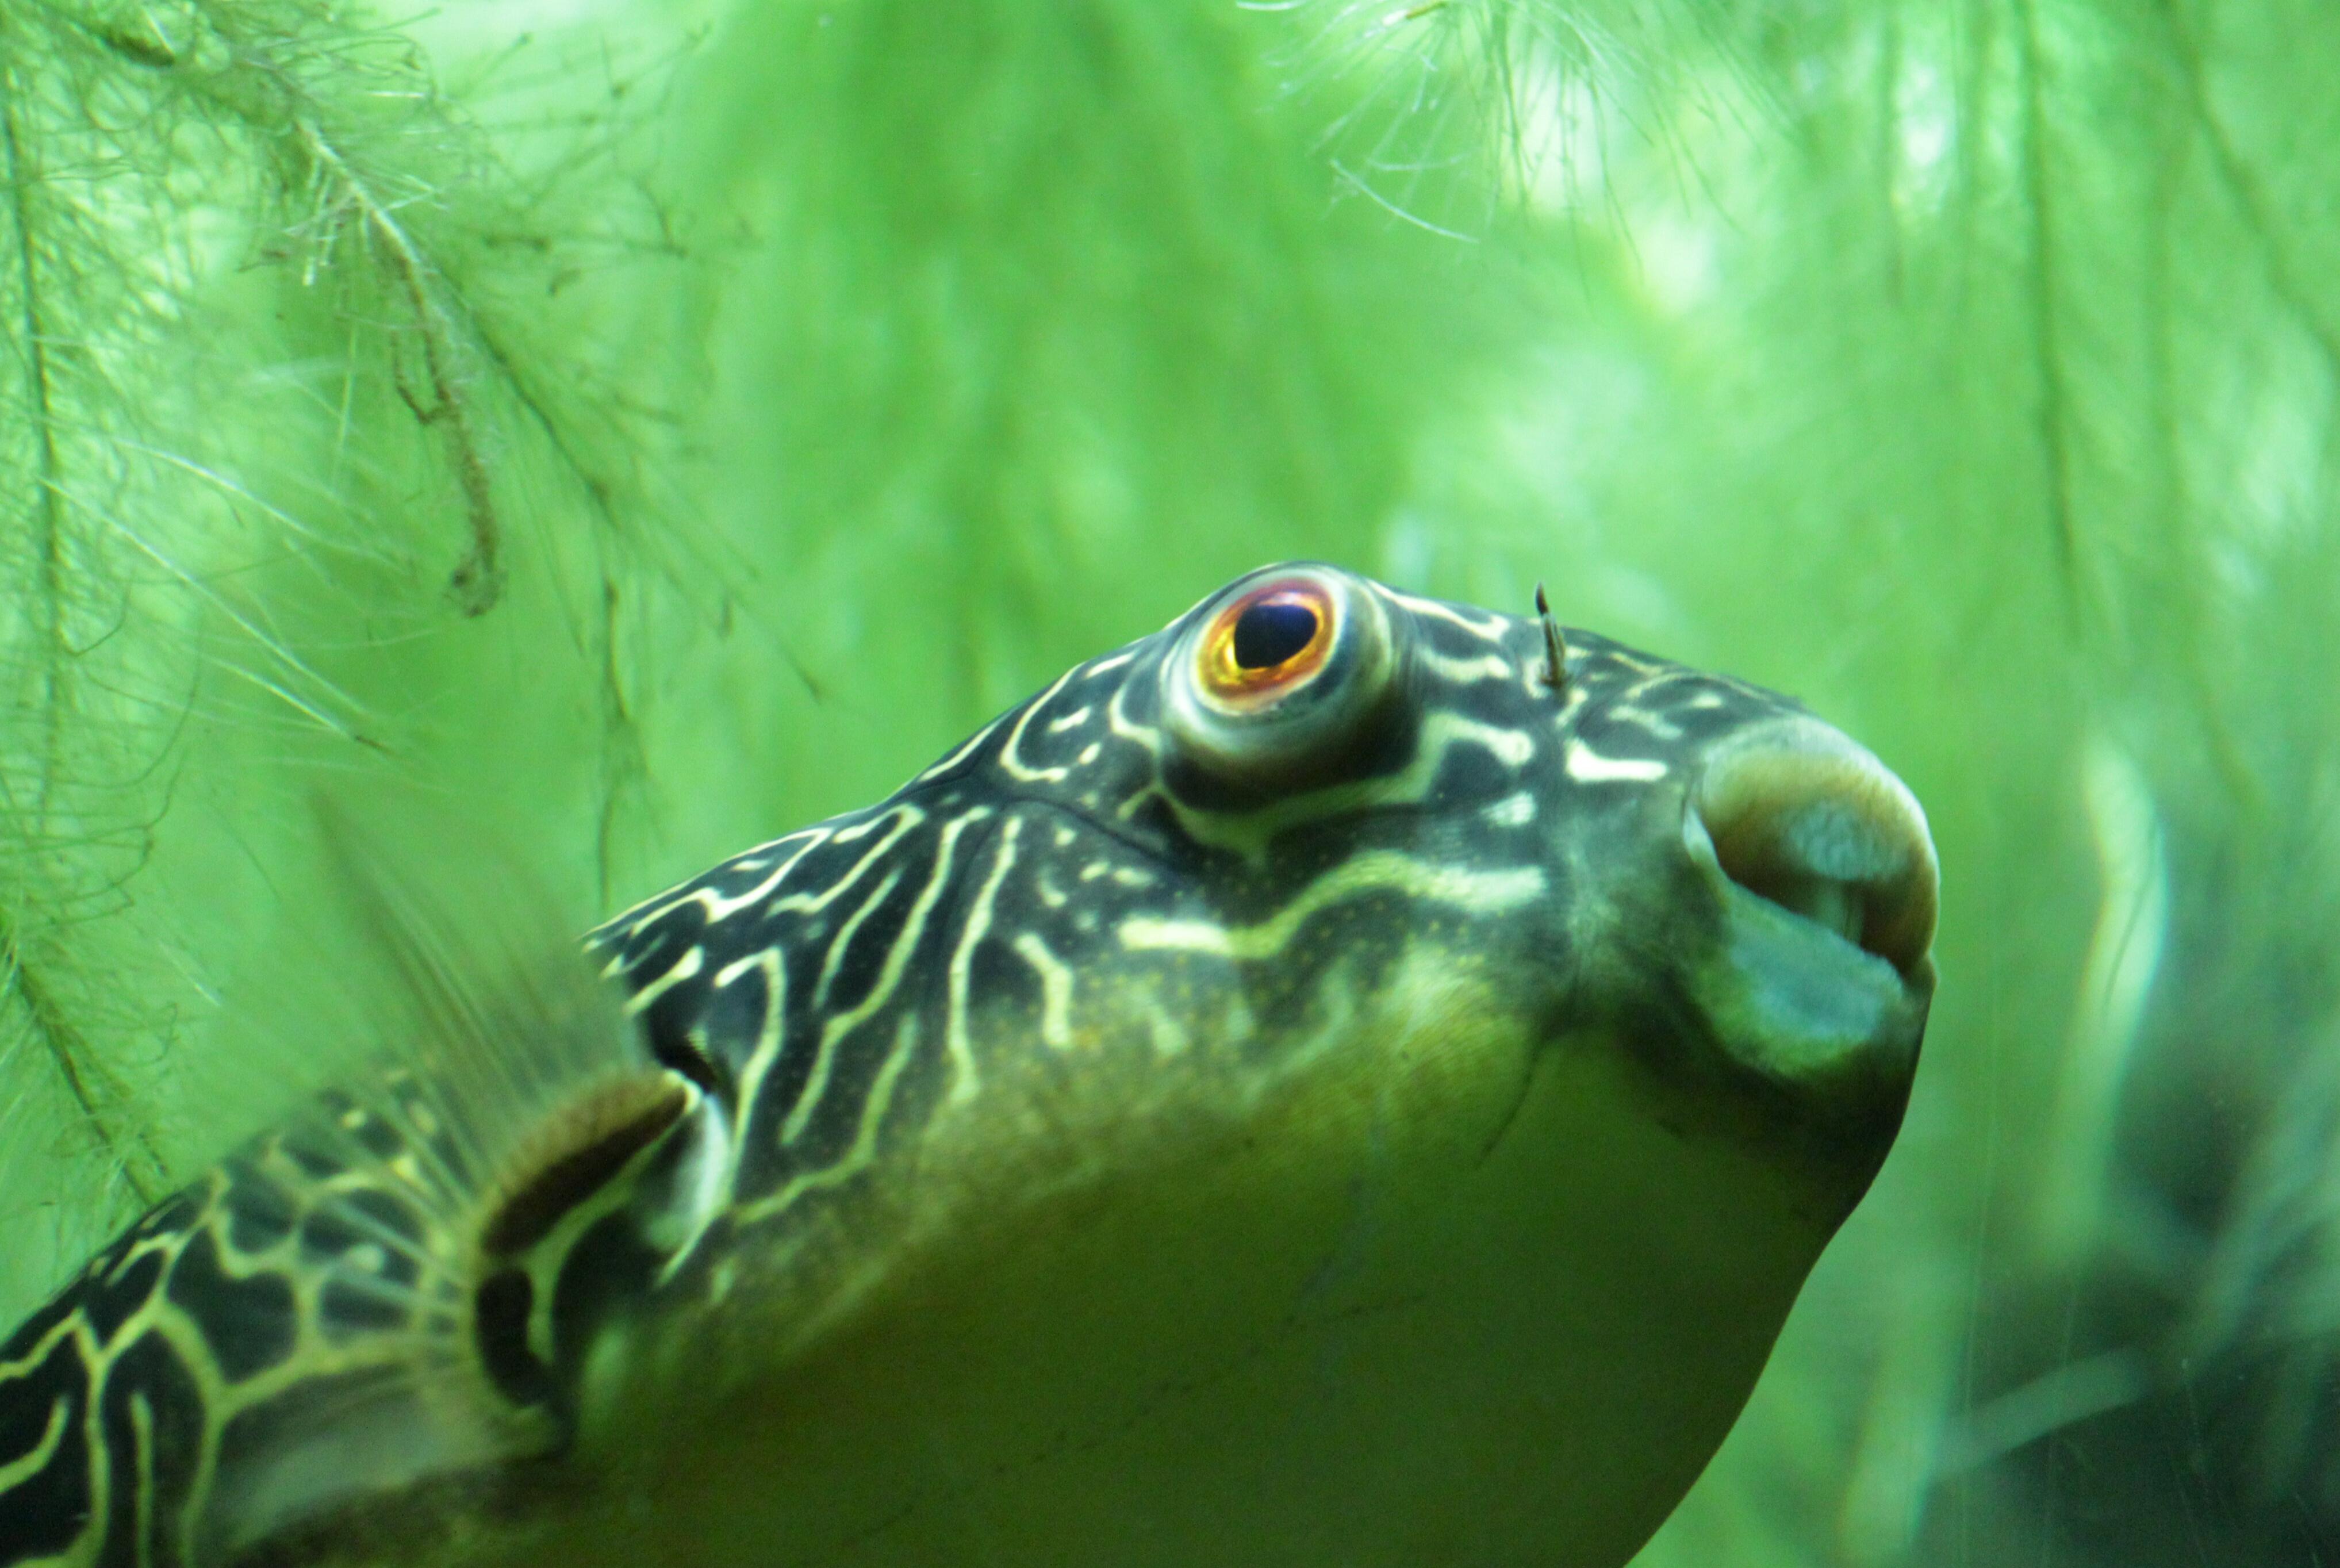
sea, water, nature, ocean, animal, diving, wildlife, underwater, swim, pattern, green, jungle, color, foot, biology, seaweed, reptile, amphibian, fish, close, fauna, sea animal, close up, structures, aquarium, eye, animals, exotic, tropics, exot, underwater world, meeresbewohner, macro photography, retired, sea water, water creature, bullfrog, ranidae, marine biology, fish mouth